Louis Anger

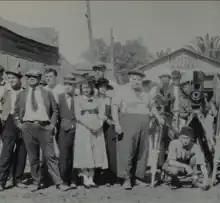
Comique Film Corporation on location. Lou Anger (second from left, with tie and hat) stands next to Buster Keaton. Fatty Arbuckle is front and center with his hand on the tripod.

The Comique Film Corporation operated autonomously under Anger's direction, with no interference from Schenk or a board of directors. The staff evolved plots, requisitioned funds and rolled out a two-reel shot every five to seven weeks. Schenck distributed them and the unit made money hand over fist.